Dimra

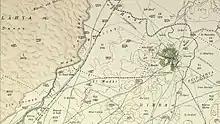
Dimra 1931 1:20,000

Ancient remains found throughout the village, including marble and granite columns as well as pottery, attest to longtime settlement at the site. An excavation have found remains, including coins, dating the sixth century CE, that is the Byzantine Empire. Many potsherds, dating to the same period, indicates that a pottery workshop was located there at the time.